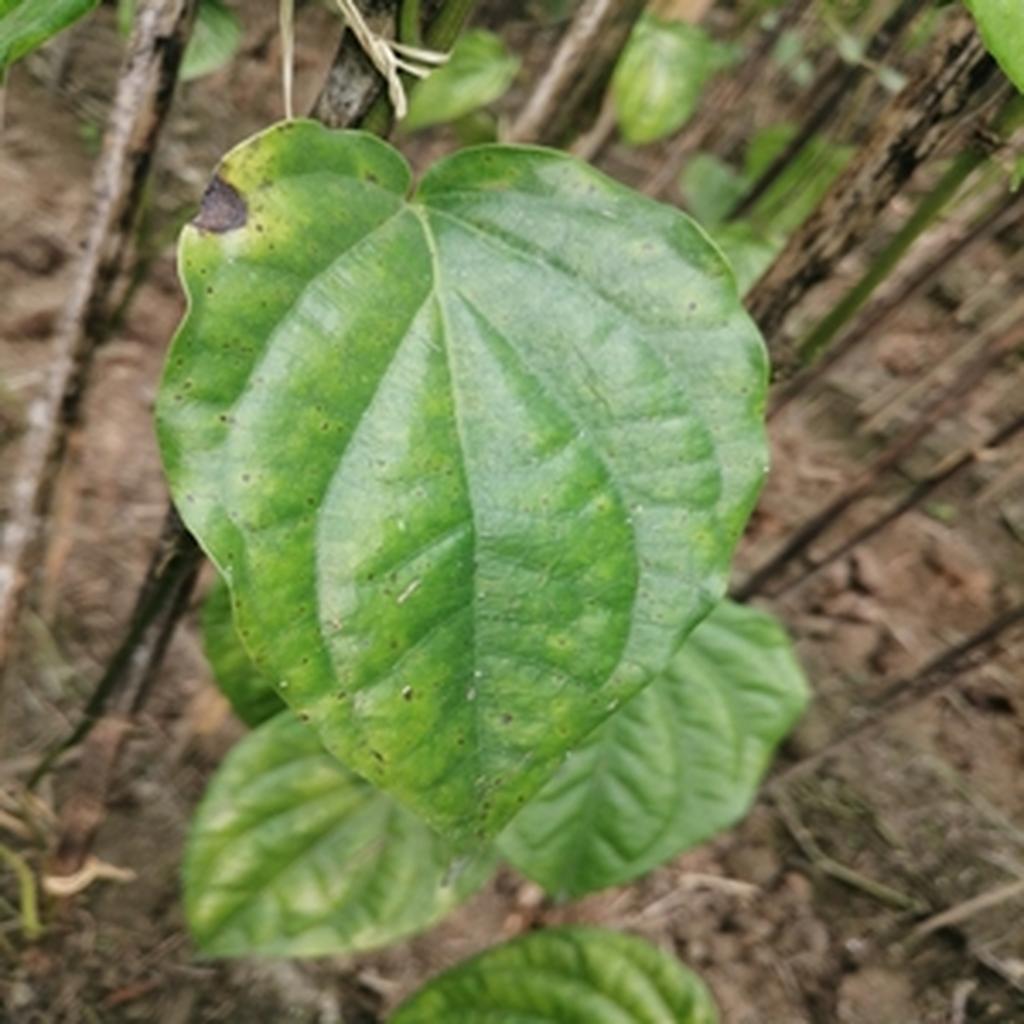
Label: Leaf_Rot